Hofheim (Ried) station

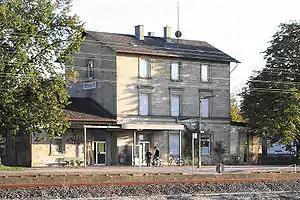
2005

Hofheim (Ried) station is a railway station in the municipality of Hofheim, located in the Bergstraße district in Hesse, Germany.